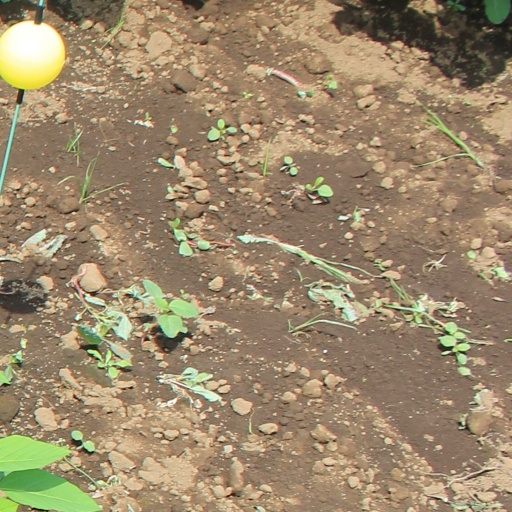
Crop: soybean